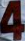
Number: 4